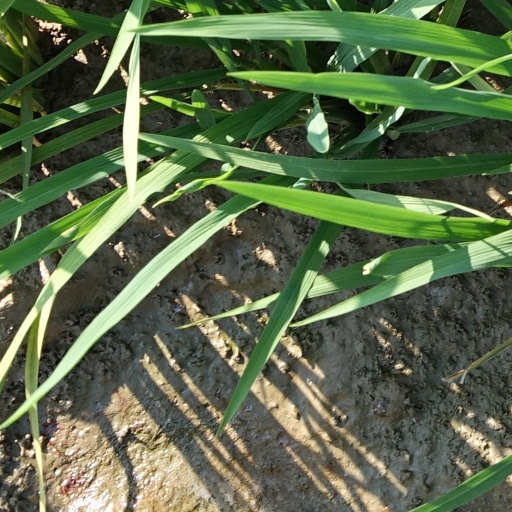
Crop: rice